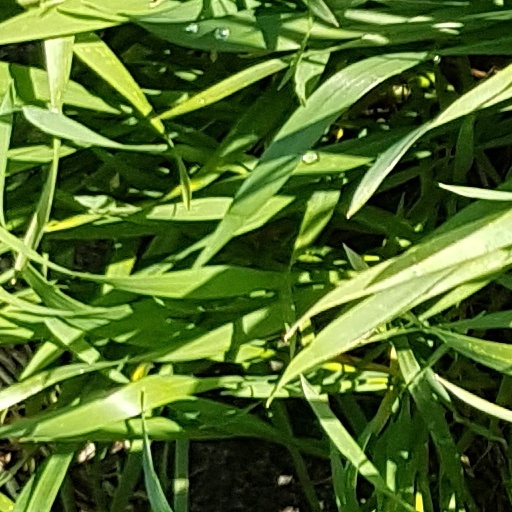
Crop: wheat